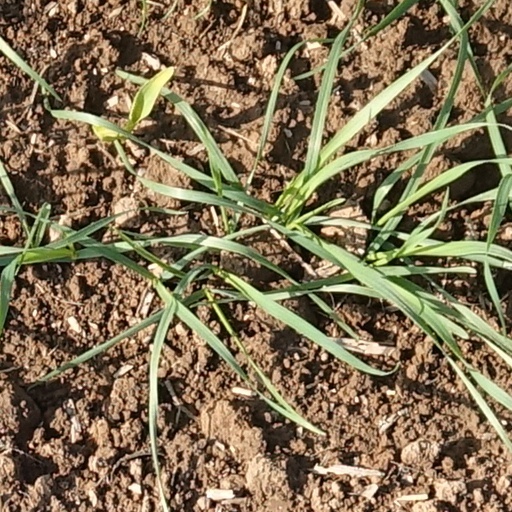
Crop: wheat